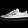
Label: Sneaker